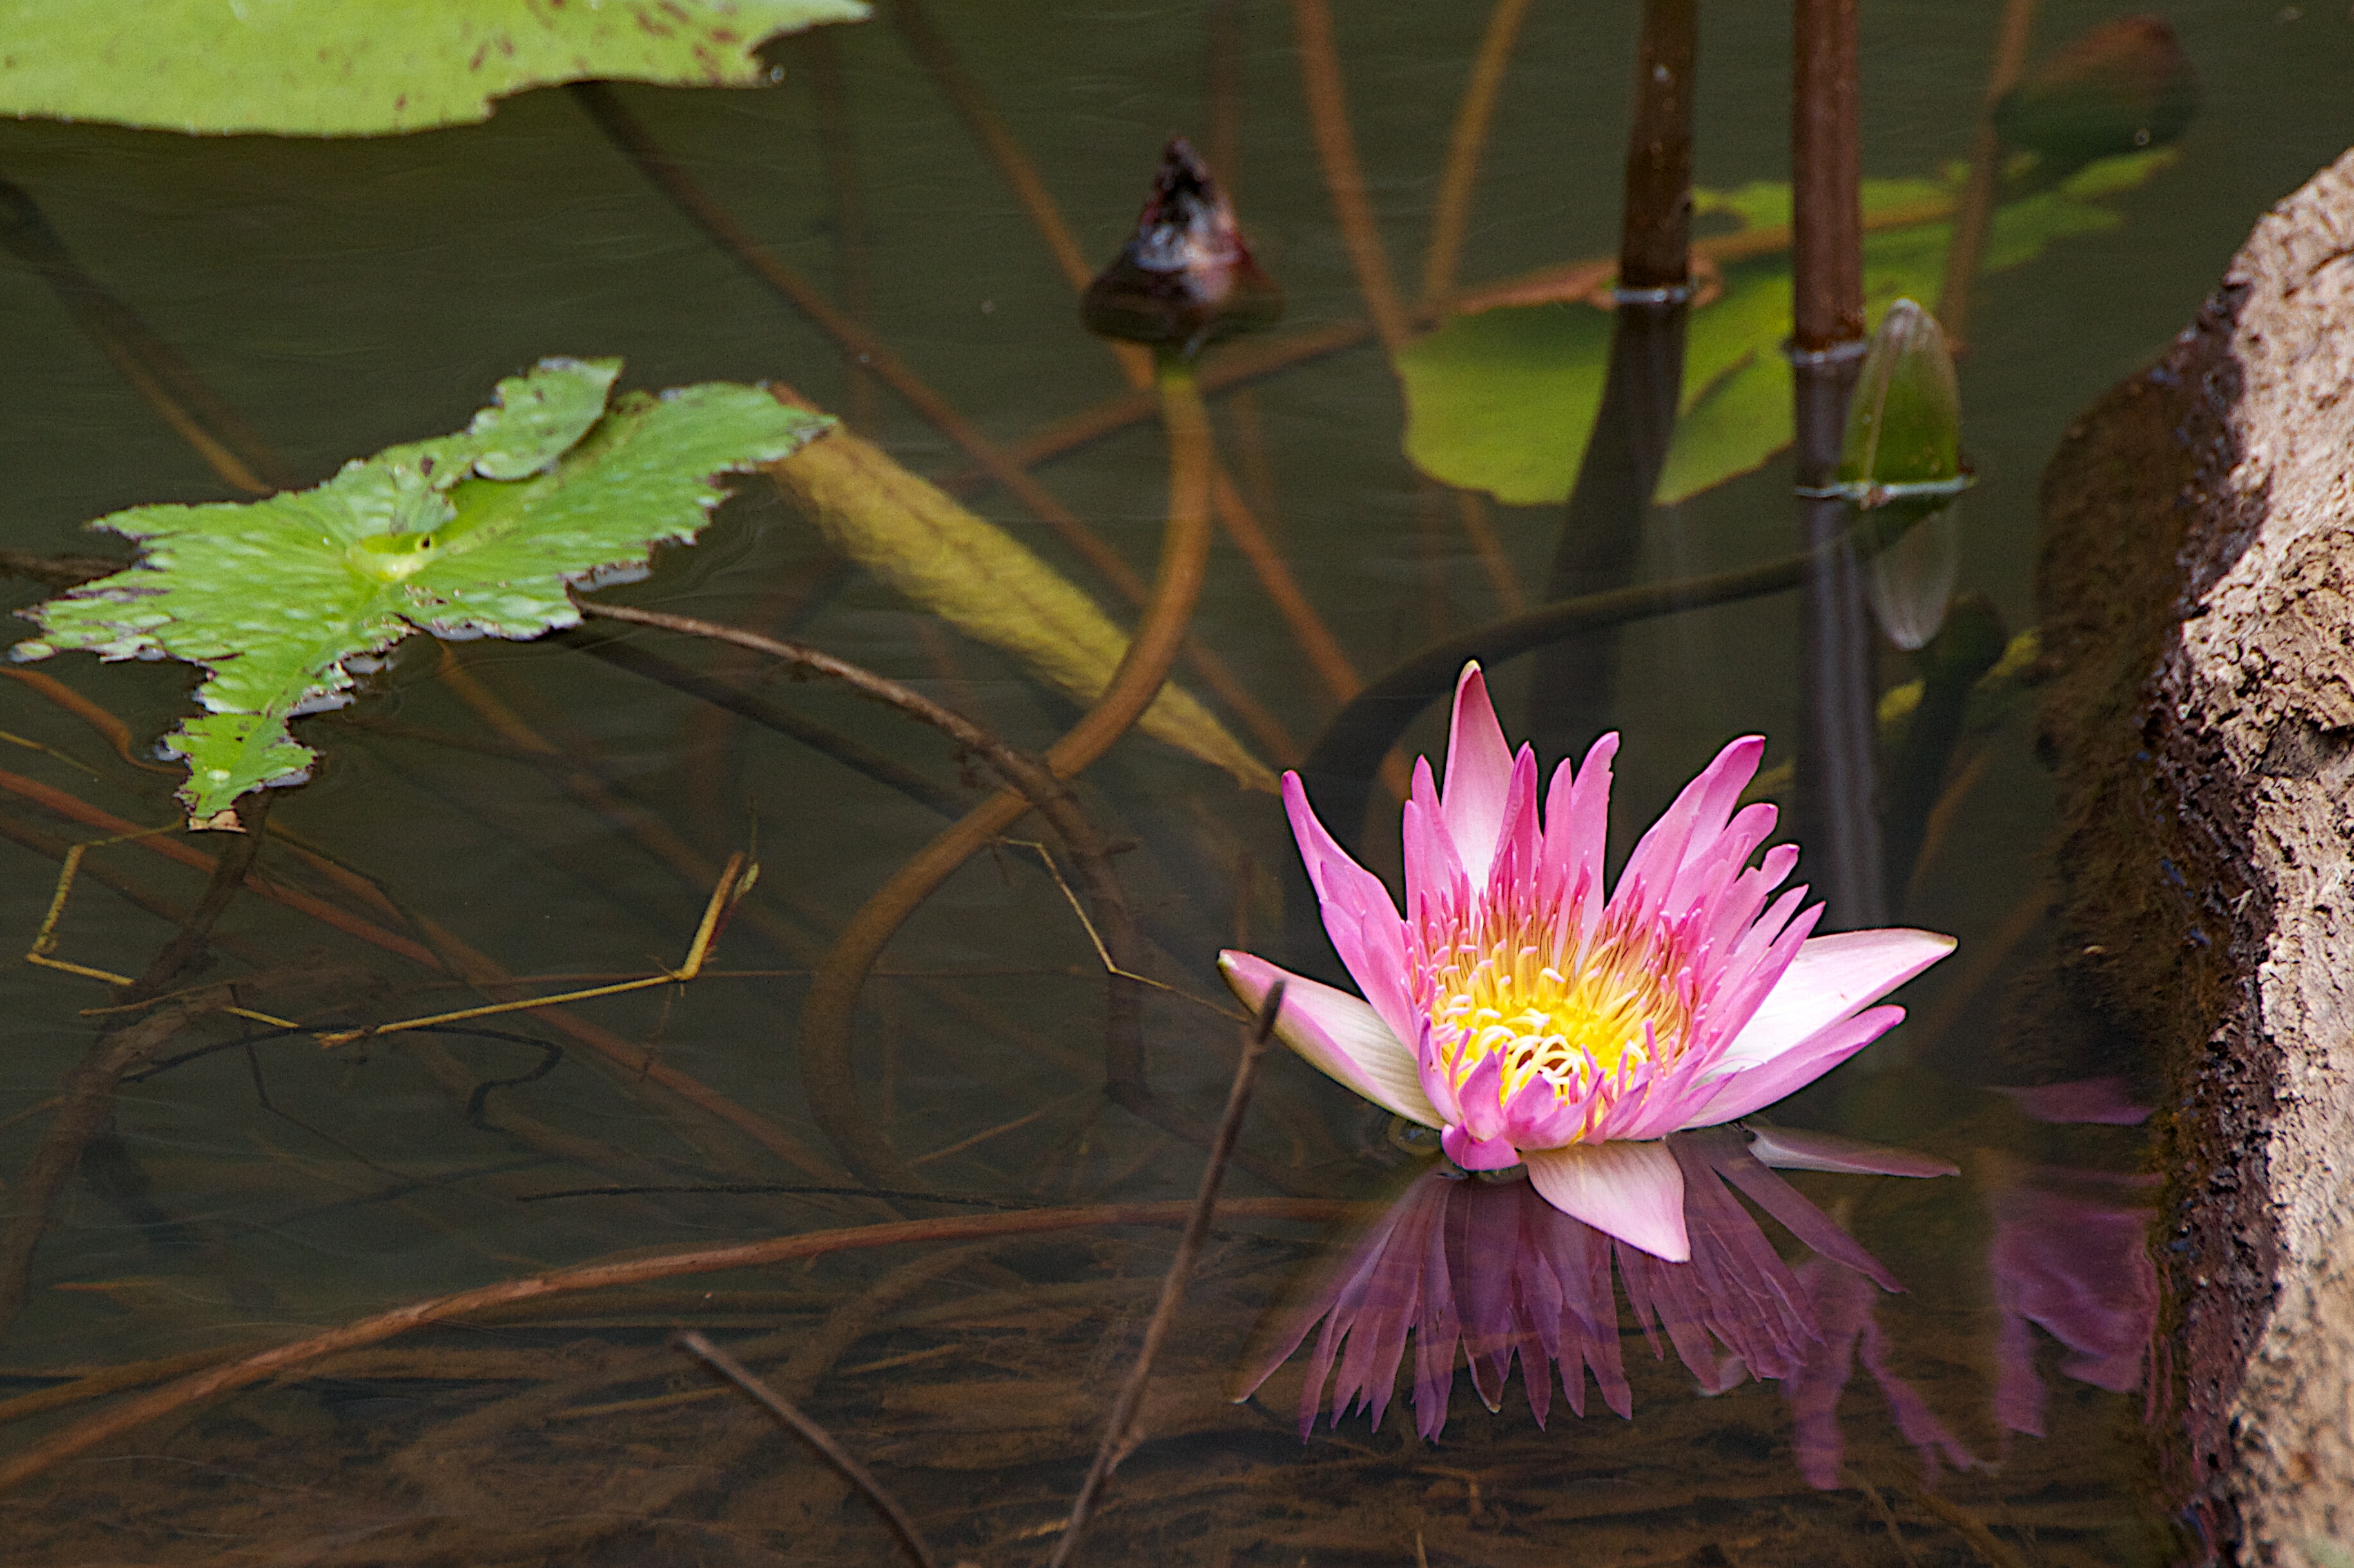
nature, plant, leaf, flower, green, autumn, botany, aquatic plant, flora, macro photography, flowering plant, land plant